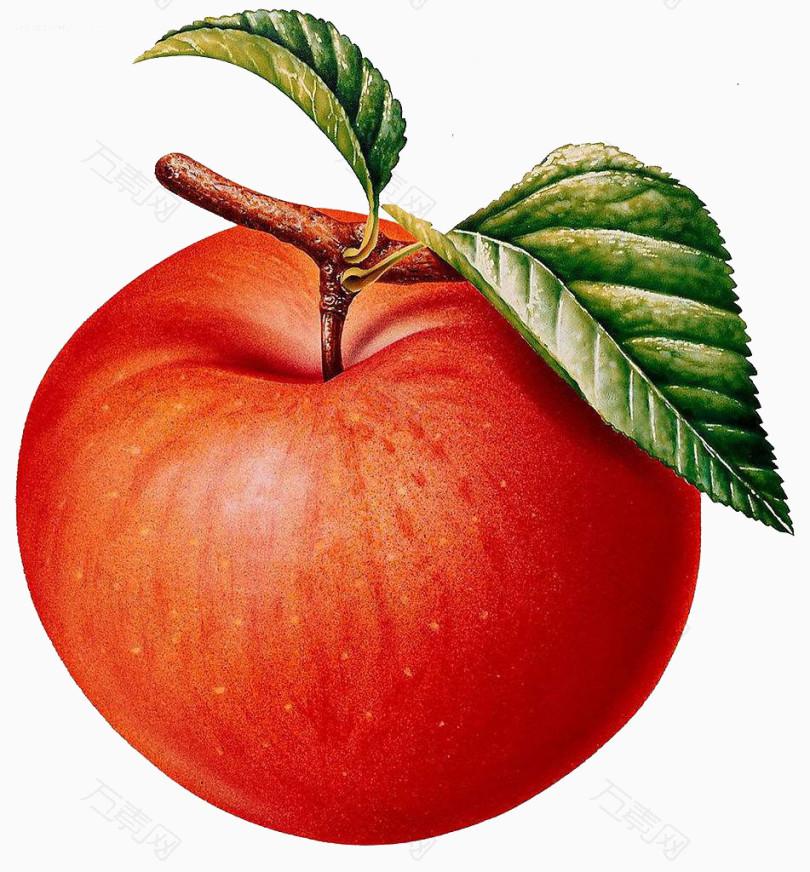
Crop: apple
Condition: healthy